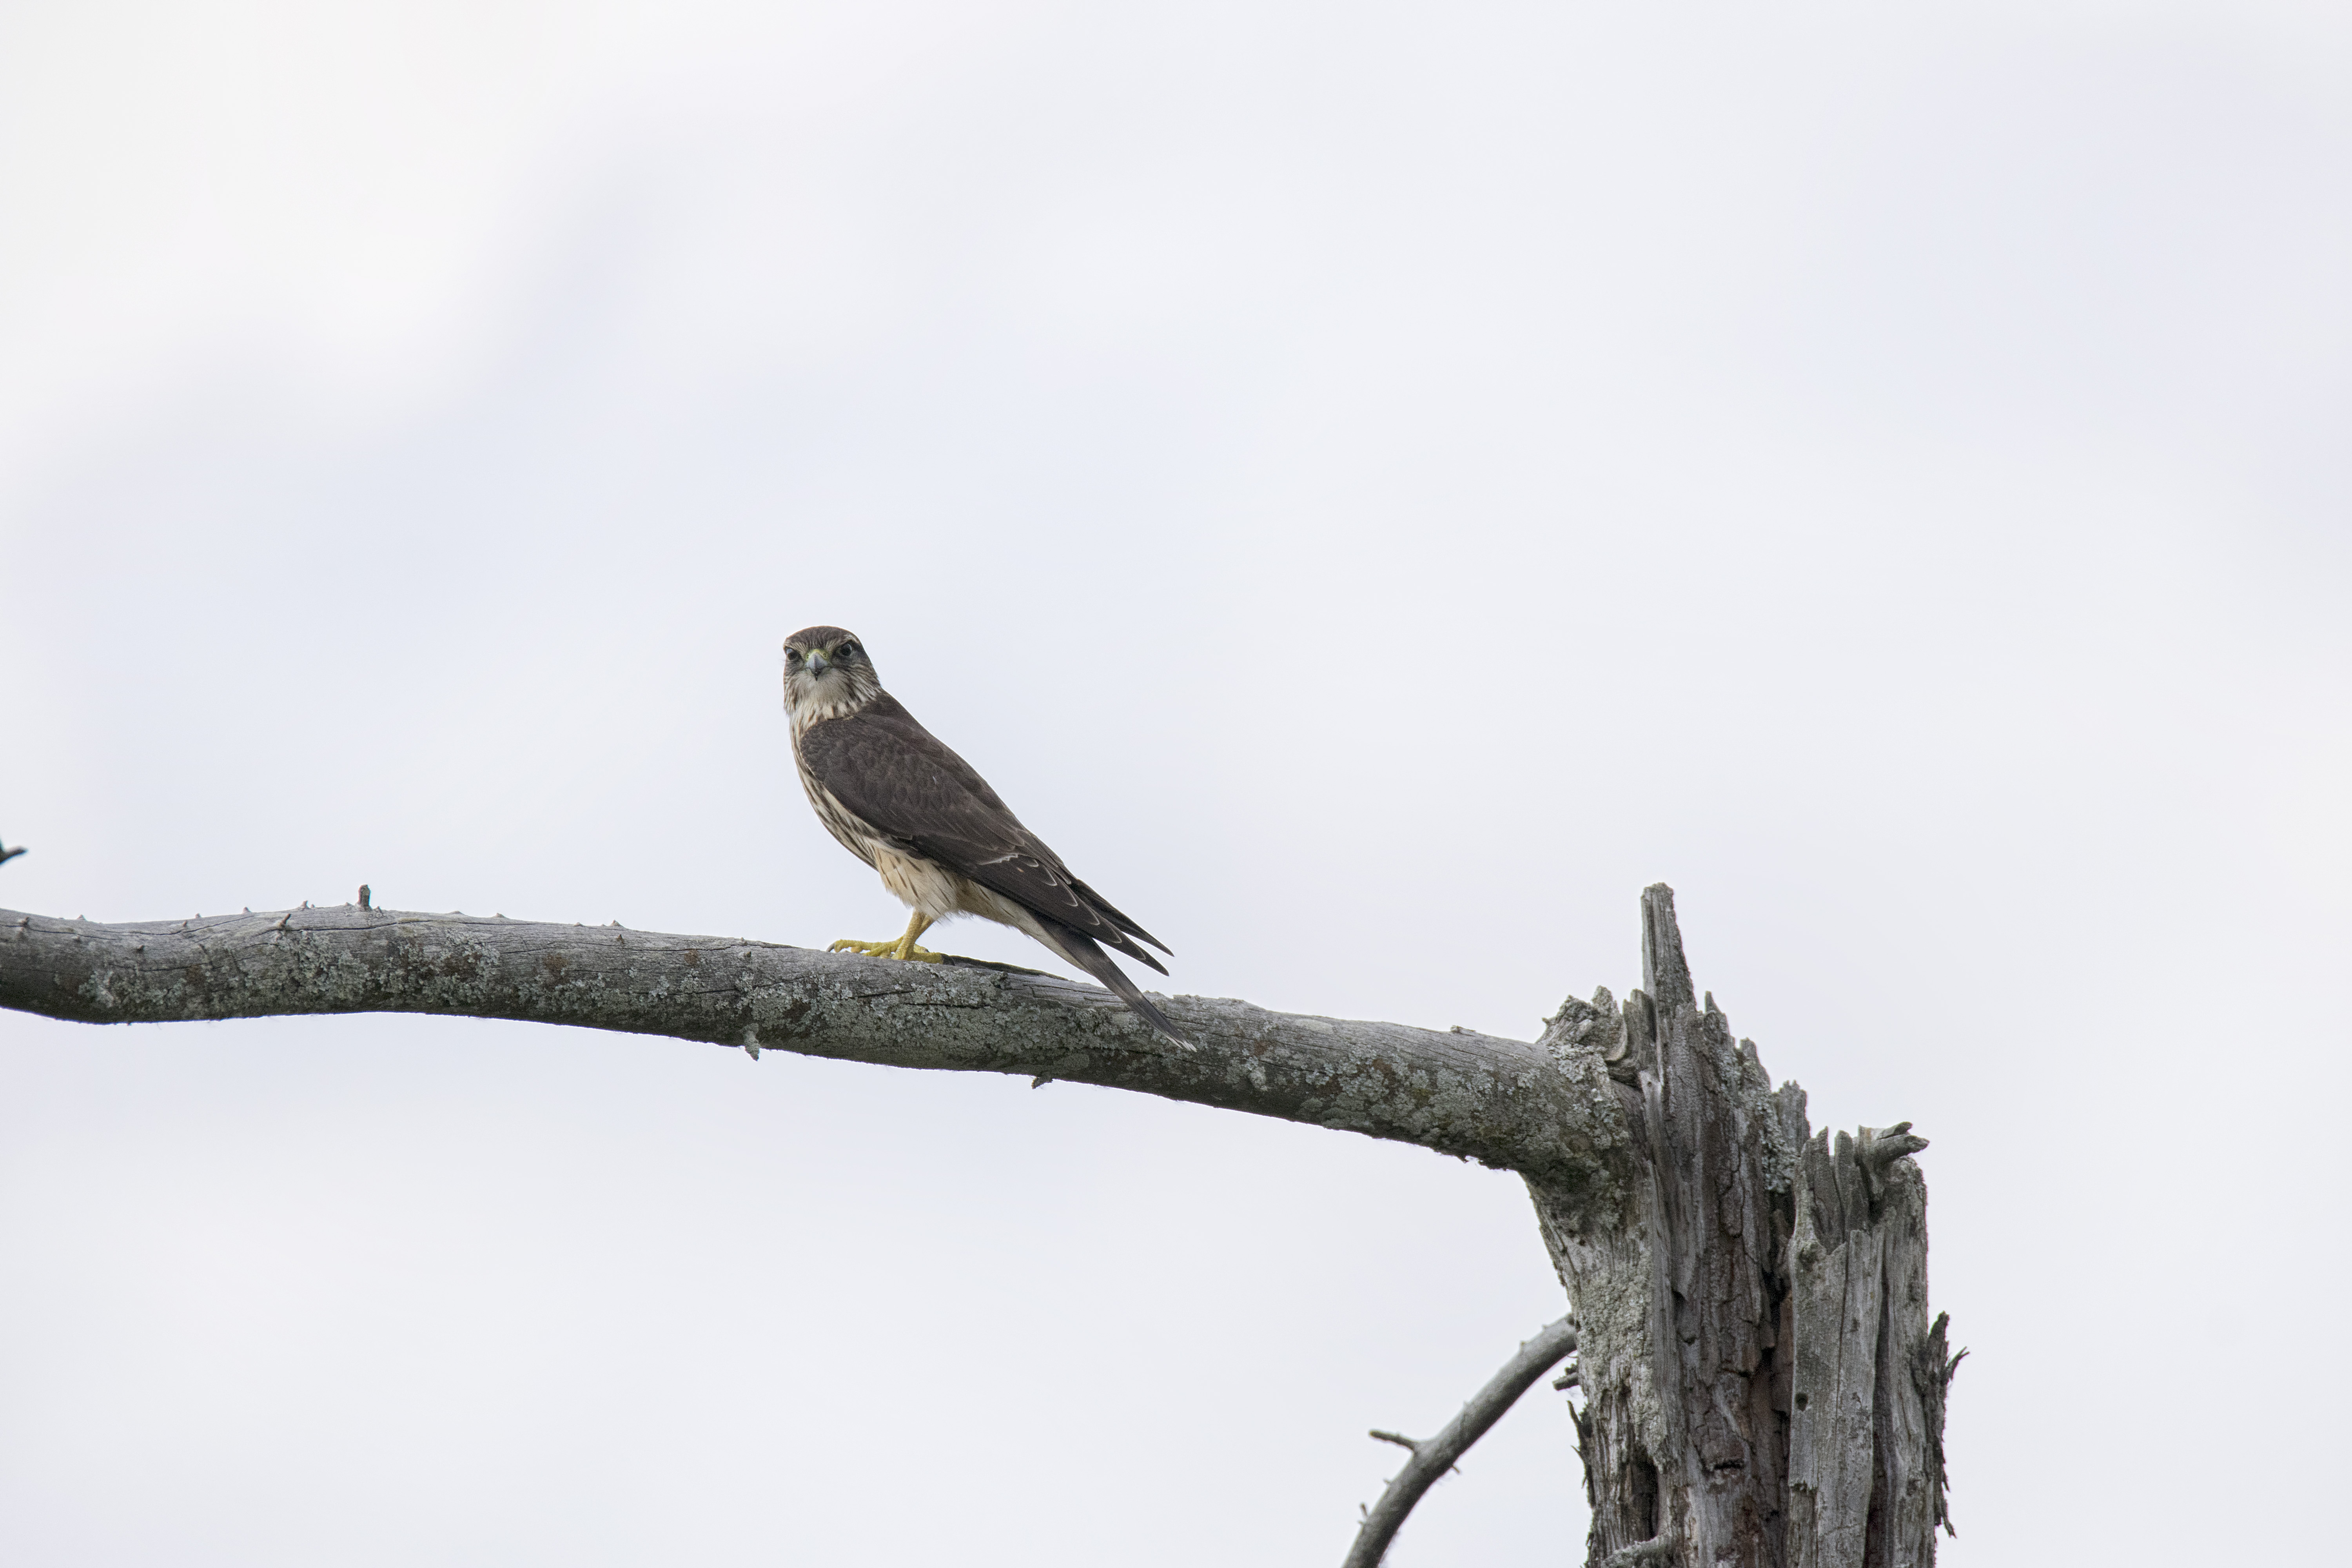
branch, winter, bird, wing, wildlife, beak, fauna, twig, bird of prey, canada, vertebrate, quebec, sherbrooke, oiseau, faucon, merillon, merlin, perching bird